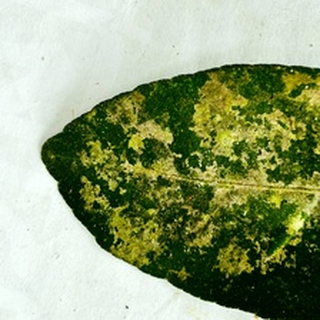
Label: lemon_sooty_mould